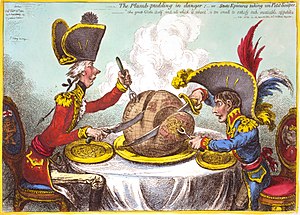
Geopolitik
Karrikatur af Englands og Frankrigs geopolitiske ageren, tegning af William Pitt (t.v.) og Napoleon, der deler verden imellem sig, James Gillray, 1805.
Geopolitik er studiet af staters politik, historie og samfundsvidenskab med udgangspunkt i geografiske forhold.